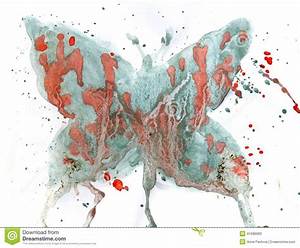
Label: butterfly